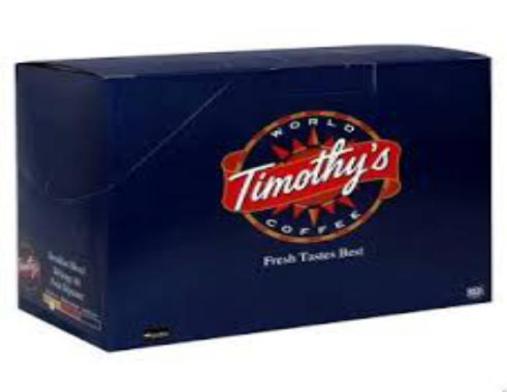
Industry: Food